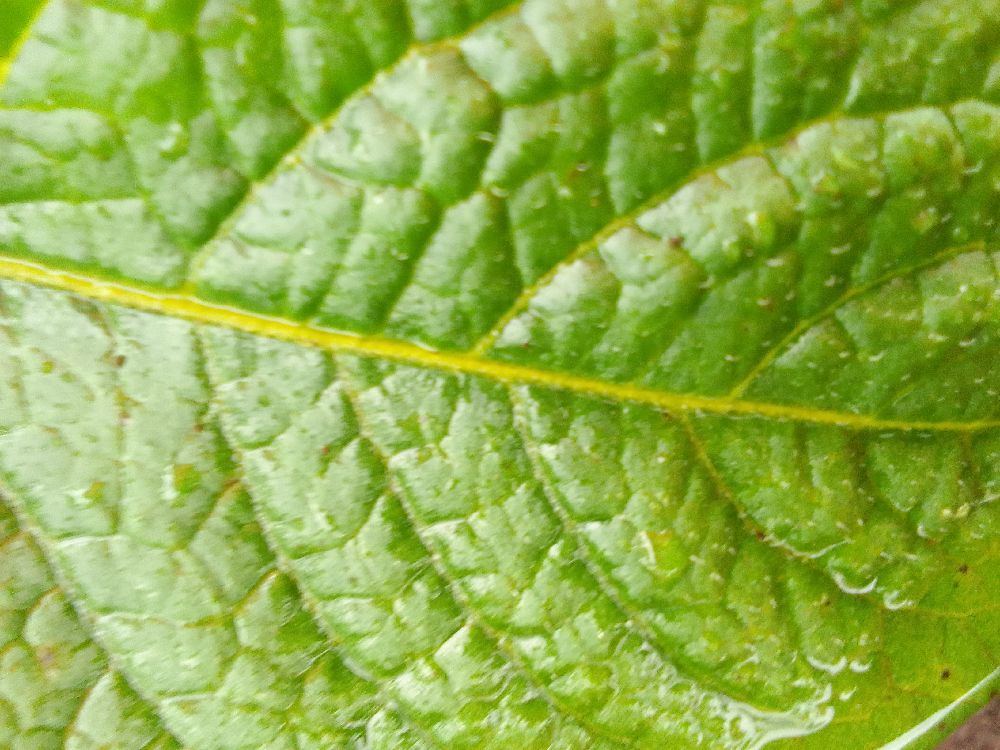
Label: Healthy